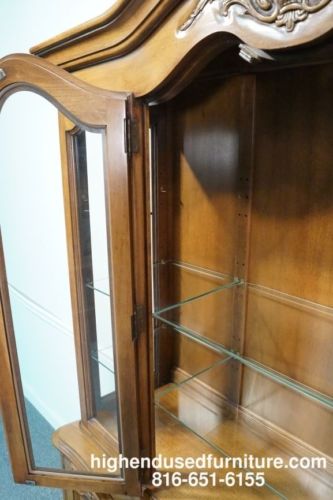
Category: cabinet